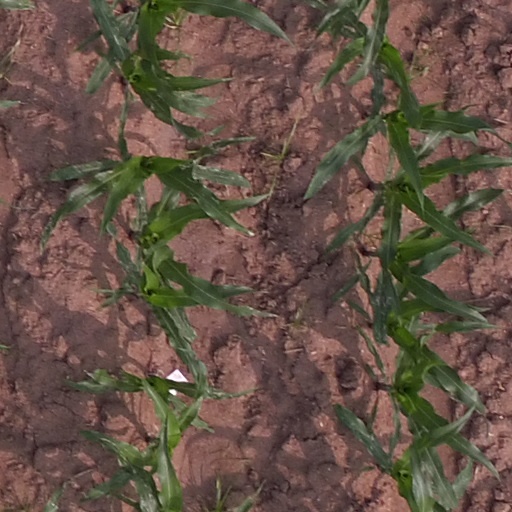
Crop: maize; corn